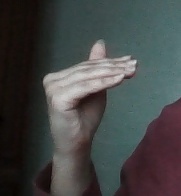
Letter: khaa